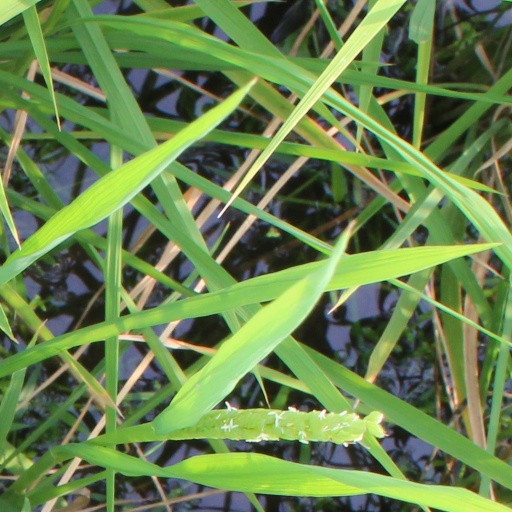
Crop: rice